Bill Nighy

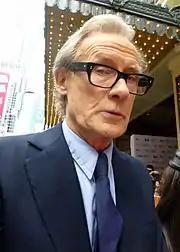
Bill Nighy at the 2014 Toronto International Film Festival in Canada

In 2003, Nighy played the role of the Vampire Elder Viktor in the American production "Underworld". (He returned to that role in the sequel "" in 2006, and again in the prequel "" in 2009.) In the same year he portrayed Billy Mack, an irreverent rock'n'roll legend, in the British ensemble romantic comedy film "Love Actually", for which he was awarded the BAFTA Award for Best Supporting Actor. At the BAFTA Television Awards in April 2004, he won the Best Actor award for "State of Play". He also appeared in the comedy "Shaun of the Dead". In early 2004, "The Sunday Times" reported that Nighy was on the shortlist for the role of the Ninth Doctor in the 2005 revival of the BBC television series "Doctor Who". Christopher Eccleston ultimately filled the role. In 2005, he appeared as Slartibartfast in the film adaptation of "The Hitchhiker's Guide to the Galaxy".